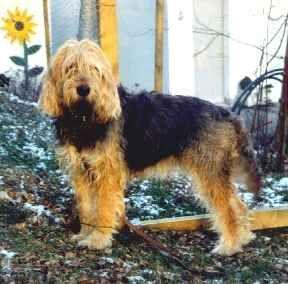
otterhound